Adolf Hennecke

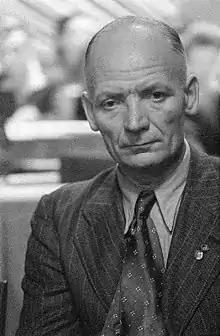
Portrait of Adolf Hennecke, Leipzig 1949

Adolf Hennecke, (25 March 1905 in Meggen (Lennestadt) – 22 February 1975 in East Berlin) was an official of the German FDGB ("Freier Deutscher Gewerkschaftsbund") and of the Socialist Unity Party of Germany. He gave his name to the Hennecke movement, the German Democratic Republic's Stakhanovite activist movement.